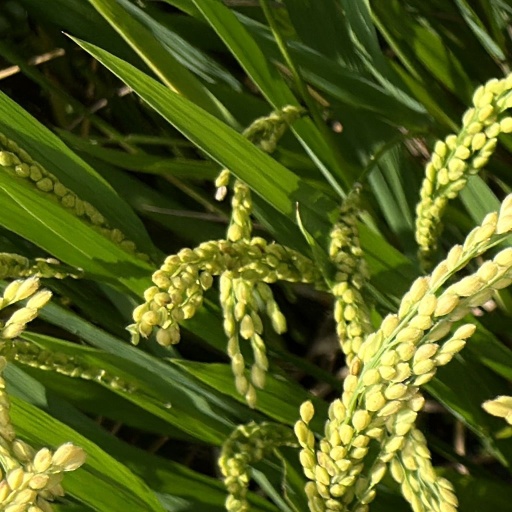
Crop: rice